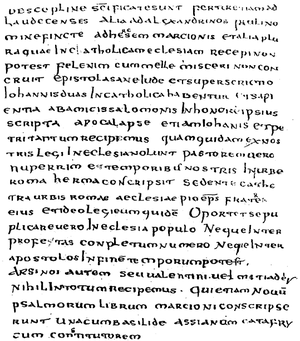
Le Fragment de Muratori est la plus ancienne liste connue d'écrits considérés comme authentiques par les chrétiens.